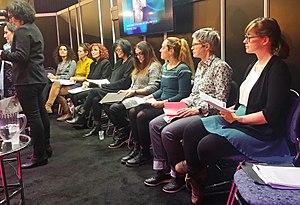
Ma photo Diane Régimbald, Denise Desautels, Nora Atalla, Martine Audet, Joséphine Bacon, Claudine Bertrand, Anne-Marie Duquette, Duygu Ozmekik, Yara El-Ghadban et Laure Morali à Montréal, Québec, Canada au salon du livre de Montréal 2018.
Nora Atalla est une écrivaine et poète québécoise, née au Caire en Égypte. Elle grandit et fait ses études à Montréal. D'origine gréco-libanaise et franco-géorgienne, elle est l'arrière-petite-nièce du Dʳ Joseph-Charles Mardrus, grand arabisant, traducteur des contes des Mille et une nuits de l'arabe en français, et de la duchesse de Normandie, l'écrivaine et poétesse Lucie Delarue-Mardrus, de Honfleur.